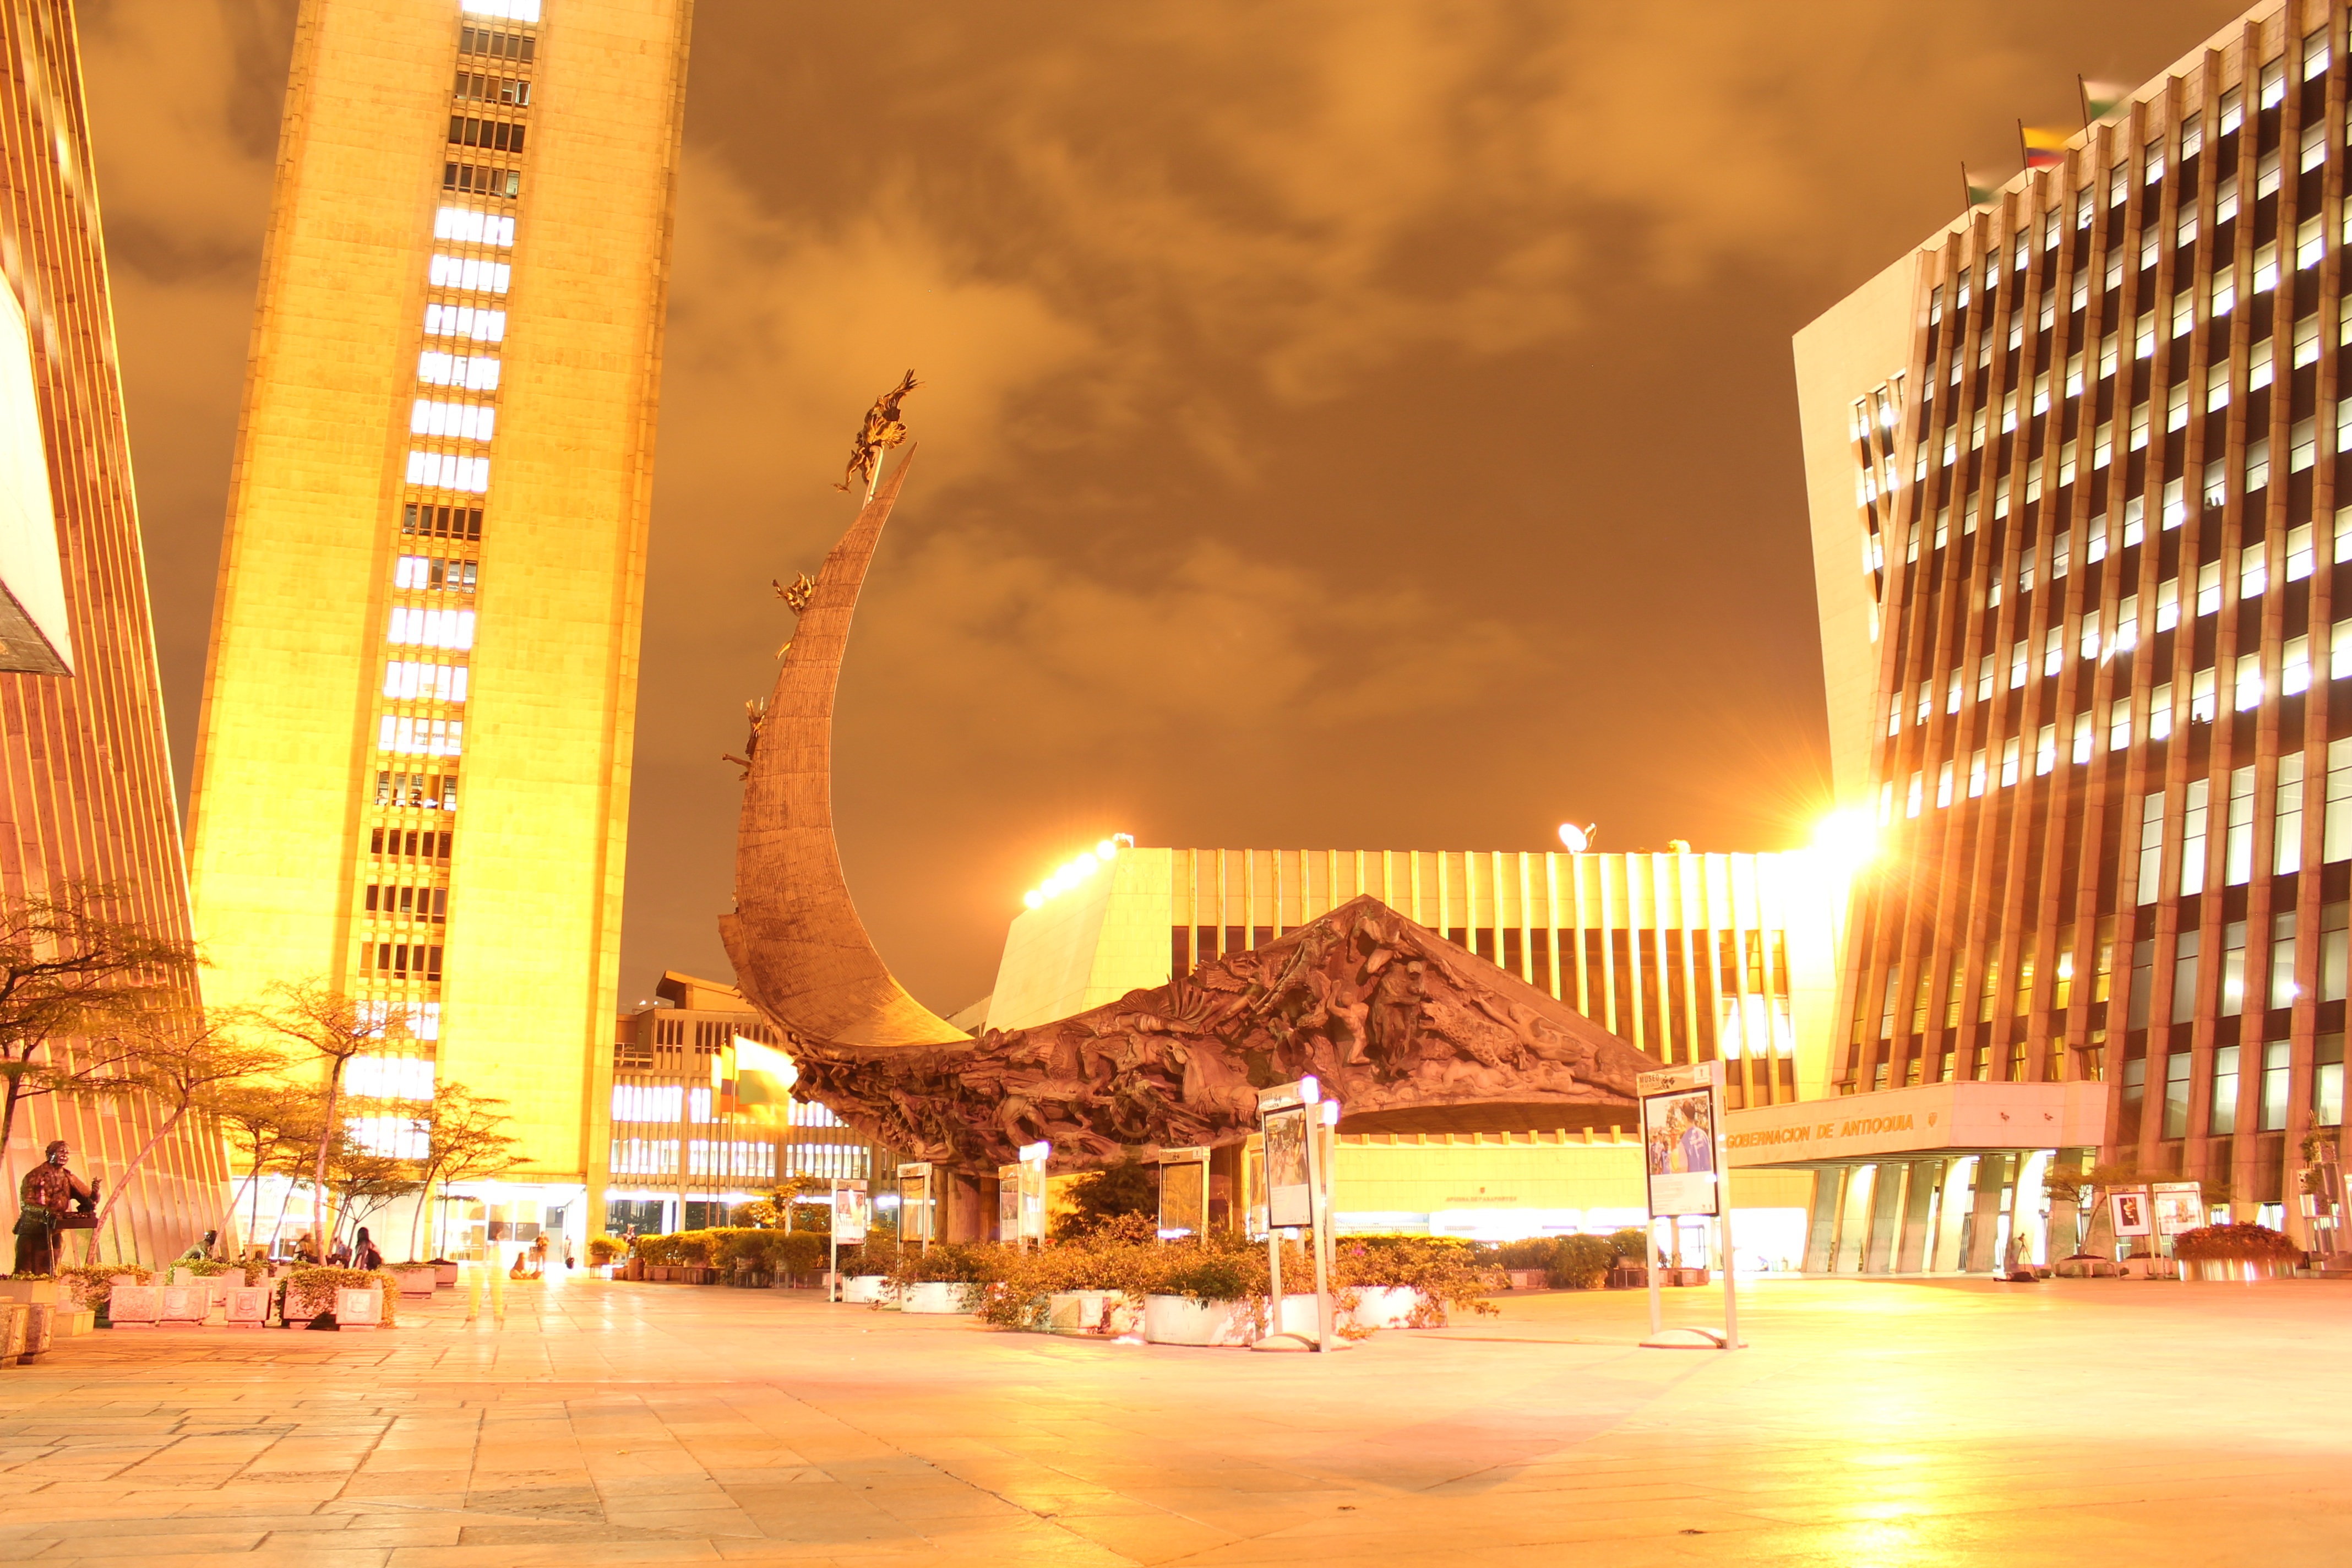
night, city, skyscraper, cityscape, downtown, evening, plaza, landmark, traffic light, piazza, metropolis, medellin, human settlement